Dinosaucers

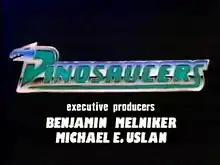
Title screen

Dinosaucers is a 1987 animated television series co-produced in the United States and Canada; developed and produced by DIC Animation City in association with Lightyear Entertainment and Coca-Cola Telecommunications. The show was created by producer Michael E. Uslan, who considered it a "harebrained idea". Despite only running for one season, it did run for a total of 65 episodes as ordered to be a 13-week-long series, when it aired on first-run syndication.